Temple of Confucius

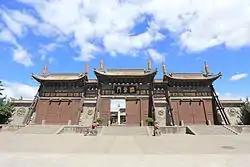
The gates of the Temple of Confucius in Datong, Shanxi.

Beginning in the Tang dynasty (618–907), Confucian temples were built in prefectural and county schools throughout the empire, either to the front of or on one side of the school. The front gate of the temple is called the Lingxing Gate. Inside there are normally three courtyards, although sometimes there are only two. However, the complex in Qufu has nine courtyards containing scores of steles commemorating visits by an emperor or imperial grants of noble titles upon descendants of Confucius. The main building, situated in the inner courtyard with entry via the , is called the , variously translated as "Hall of Great Achievement", "Hall of Great Completion", or "Hall of Great Perfection". In imperial China, this hall housed the Spirit Tablets of Confucius and those of other important sages and worthies. In front of the "Dachengdian" in Qufu is the Apricot Pavilion or . Another important building behind the main building is the Shrine of Adoring the Sage, which honoured the ancestors of Confucius and the fathers of the Four Correlates and Twelve Philosophers.